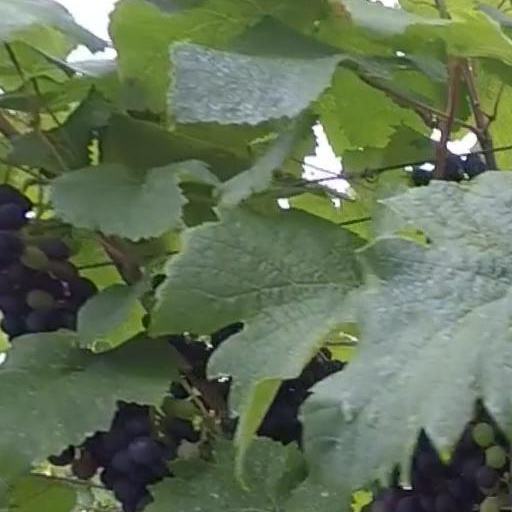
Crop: grape